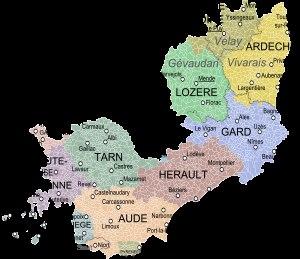
Les régions naturelles ou pays traditionnels sont, en France, des territoires d'étendue limitée présentant des caractères physiques et une occupation humaine homogènes. Cette notion relativement floue limite la possibilité d'en établir une liste précise. Différentes entités, tout aussi pertinentes les unes que les autres mais avec des critères ou un point de vue différents, sont susceptibles de se chevaucher sur le même espace géographique. Bénédicte et Jean-Jacques Fénié, dans leur Dictionnaire des pays et provinces de France, en donnent une présentation alphabétique. Le Guide des Pays de France de Frédéric Zégierman les regroupe par région administrative.
Louis IX avait placé le Vivarais dans le ressort des sénéchaussées de Beaucaire et de Nîmes aussitôt après le traité de Meaux.
Le Languedoc-Roussillon est une ancienne région administrative française qui correspond approximativement à l'ancien Bas-Languedoc. La région est subdivisée en cinq départements : l'Aude, le Gard, l'Hérault, la Lozère et les Pyrénées-Orientales. Elle est bordée au sud par l'Espagne, l'Andorre et la mer Méditerranée, et par les régions françaises suivantes : Provence-Alpes-Côte d'Azur, Rhône-Alpes, Auvergne, Midi-Pyrénées. Ses habitants sont appelés les Languedociens-Roussillonnais.
Le Vivarais est une région historique du sud-est de la France. D'abord principauté du Saint Empire elle devient avec son rattachement à la couronne de France au Moyen Age une province appartenant au Comté de Provence puis à la province de Languedoc jusqu'en 1789. Sa capitale était Viviers, ville qui lui a donné son nom. La province a disparu pendant la Révolution française, et elle correspond aujourd'hui approximativement au département de l'Ardèche.
Le Languedoc est un territoire du Sud de la France traditionnellement divisé en Haut-Languedoc, approximativement compris dans l’ancienne région Midi-Pyrénées, et Bas-Languedoc, qui correspond approximativement à l’ancienne région Languedoc-Roussillon. Le nom de Languedoc est une traduction française et une contraction du nom latin Lingua Occitana littéralement traduit par « Langue occitane ». Le Languedoc fait partie de l’Occitanie, vaste espace géographique de langue d'oc. Ses habitants sont les Languedociens, son dialecte s'appelle le languedocien.